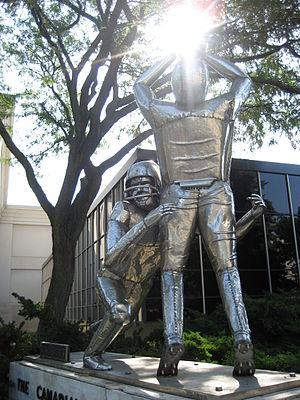
Le Temple de la renommée du football canadien est un organisme sans but lucratif situé à Hamilton qui met en valeur les accomplissements en football canadien. Il est ouvert au public et contient des exhibits sur la Ligue canadienne de football, le football universitaire canadien et le football junior canadien. Il comprend une boutique et possède un site internet officiel. La composante la plus importante du Temple de la renommée est la section centrale où chaque personne intronisée est représentée par un buste. On y trouve aussi des exhibits sur l'histoire de chaque équipe de la Ligue canadienne de football et un stand de bottés de placements interactifs.